Thanat Khoman

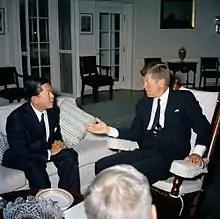
Thanat Khoman with United States President John F. Kennedy at the White House, 1961

On 10 February 1959, he was appointed Minister of Foreign Affairs of Thailand in the government of authoritarian Prime Minister Sarit Thanarat. His major contribution was in promoting regional reconciliation and cooperation in Southeast Asia. He was a participant in SEATO talks in 1961. In March 1962 he signed a joint communiqué with United States Secretary of State Dean Rusk in which the United States promised Thailand support and defense against potential communist aggression. Despite being only an informal protocol, it was celebrated in Thailand as a bilateral pact of the two countries, dubbed the Thanat–Rusk Communiqué.